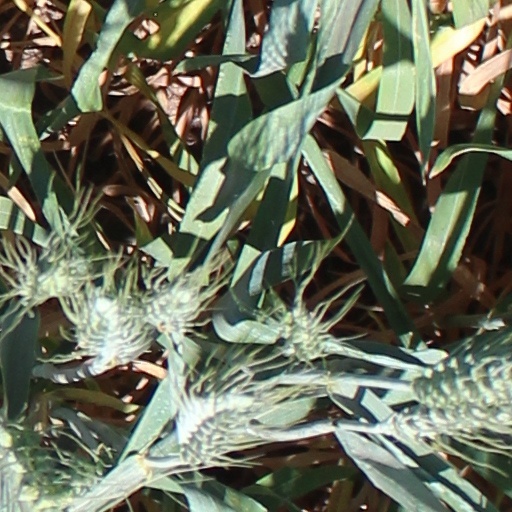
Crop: wheat